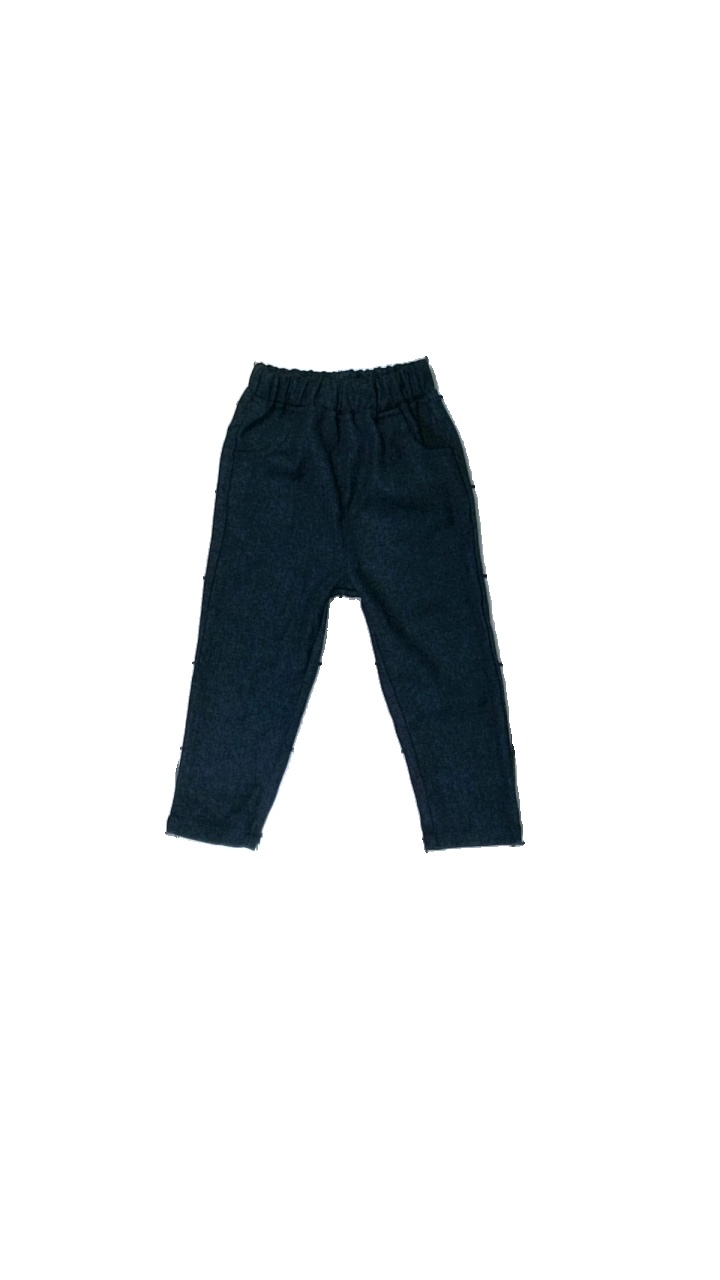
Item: Trousers (Children)
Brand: Shein
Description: svarta byxor
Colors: Black
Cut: Regular
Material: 67% polyester 33% cotton
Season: All
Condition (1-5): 5
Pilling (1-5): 5
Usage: Reuse
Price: <50